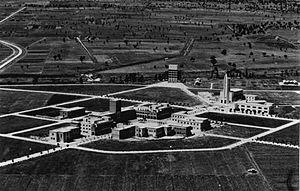
Pontinia est une commune italienne d'environ 14 900 habitants, située dans la province de Latina, dans la région Latium, en Italie centrale.